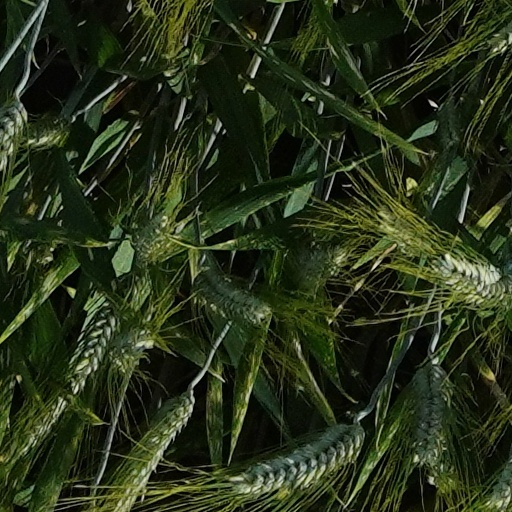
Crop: wheat